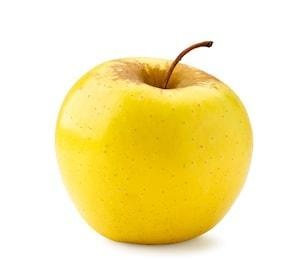
Label: apple